Pre-collisional Himalaya

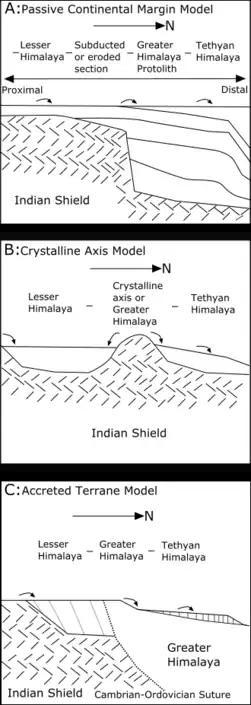

The initial configuration of pre-collisional Himalaya can be expressed in the four following models: